Question: What is the building made of?
Tambaya: Da me akayi ginin?
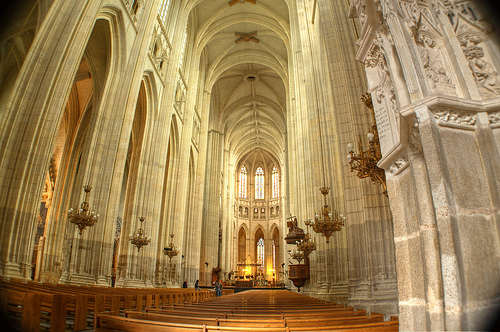
Answer: Stone.
Amsa: Da dutse.